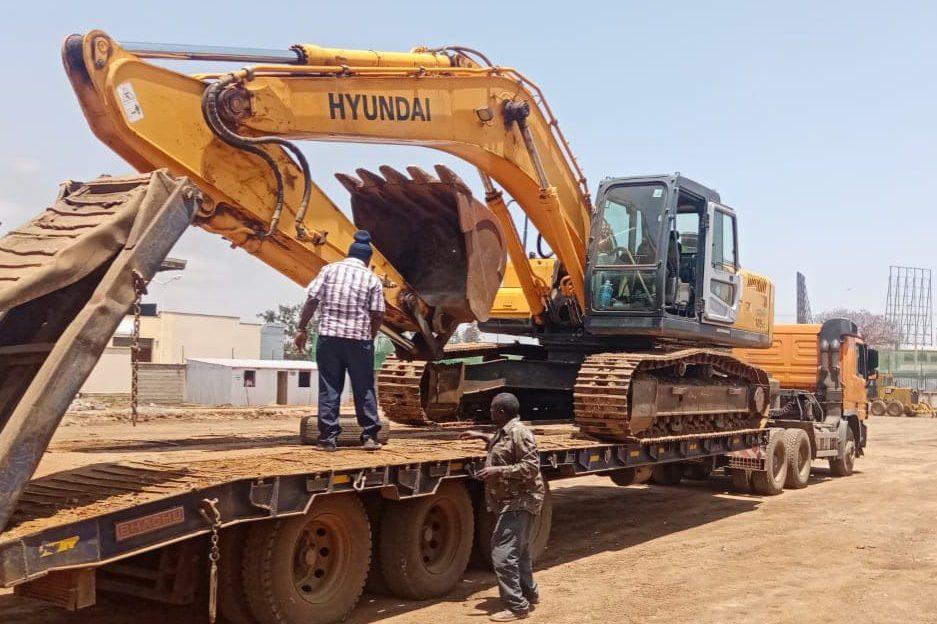
Ni tingatinga kubwa la [cs] Hyundai [cs], likiwa limepakiwa kwenye lori kubwa la kubeba mizigo. Wanaume wawili wako karibu, na tingatinga hilo, mmoja akisimama juu ya lori, na mwingine akisimama chini.